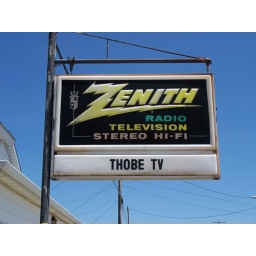
Old plastic Zenith sign for Thobe TV in Maria Stein, Ohio.